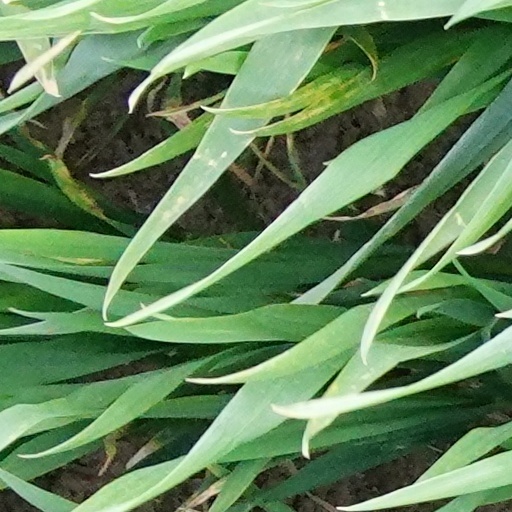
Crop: wheat